Avret Pazarları

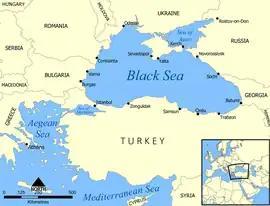
Contemporary Black Sea map

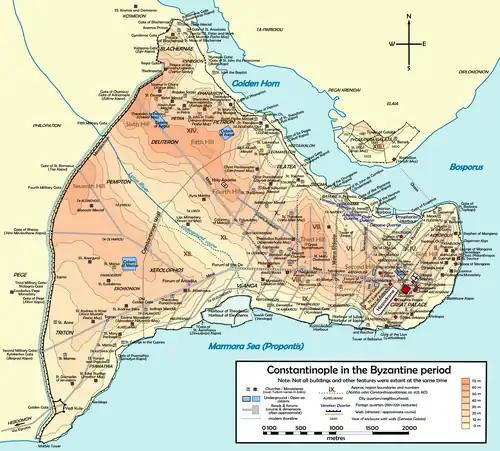
Map of Byzantine Constantinople (Pre-Ottoman). It shows the location of the Forum of Arcadius near the Ese Kapi Mosque, situated at the corner between the Walls of Constantine and the southern branch of the "Mese", in the southwestern part of the city near the seventh hill.

The Ottoman Empire adopted practices akin to those of other slave societies, particularly preceding Islamic states such as the Caliphates of al-Mu'tasim and the Mamluk Sultanate. Across various Muslim societies, slavery was governed by a common legal framework rooted in Islamic law. Harem slavery, in particular, played a central role in the households of early modern Ottoman imperial and elite families.